Edith Cherry Johnson

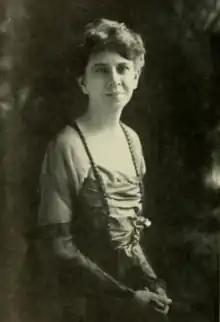
Johnson in 1920

Edith Cherry Johnson (November 11, 1879 – March 11, 1961) was an American journalist who was the society editor for "The Daily Oklahoman" between 1908 and 1958. For her journalism she was inducted into the Oklahoma Hall of Fame in 1935 and posthumously inducted into the Oklahoma Journalism Hall of Fame in 1997.